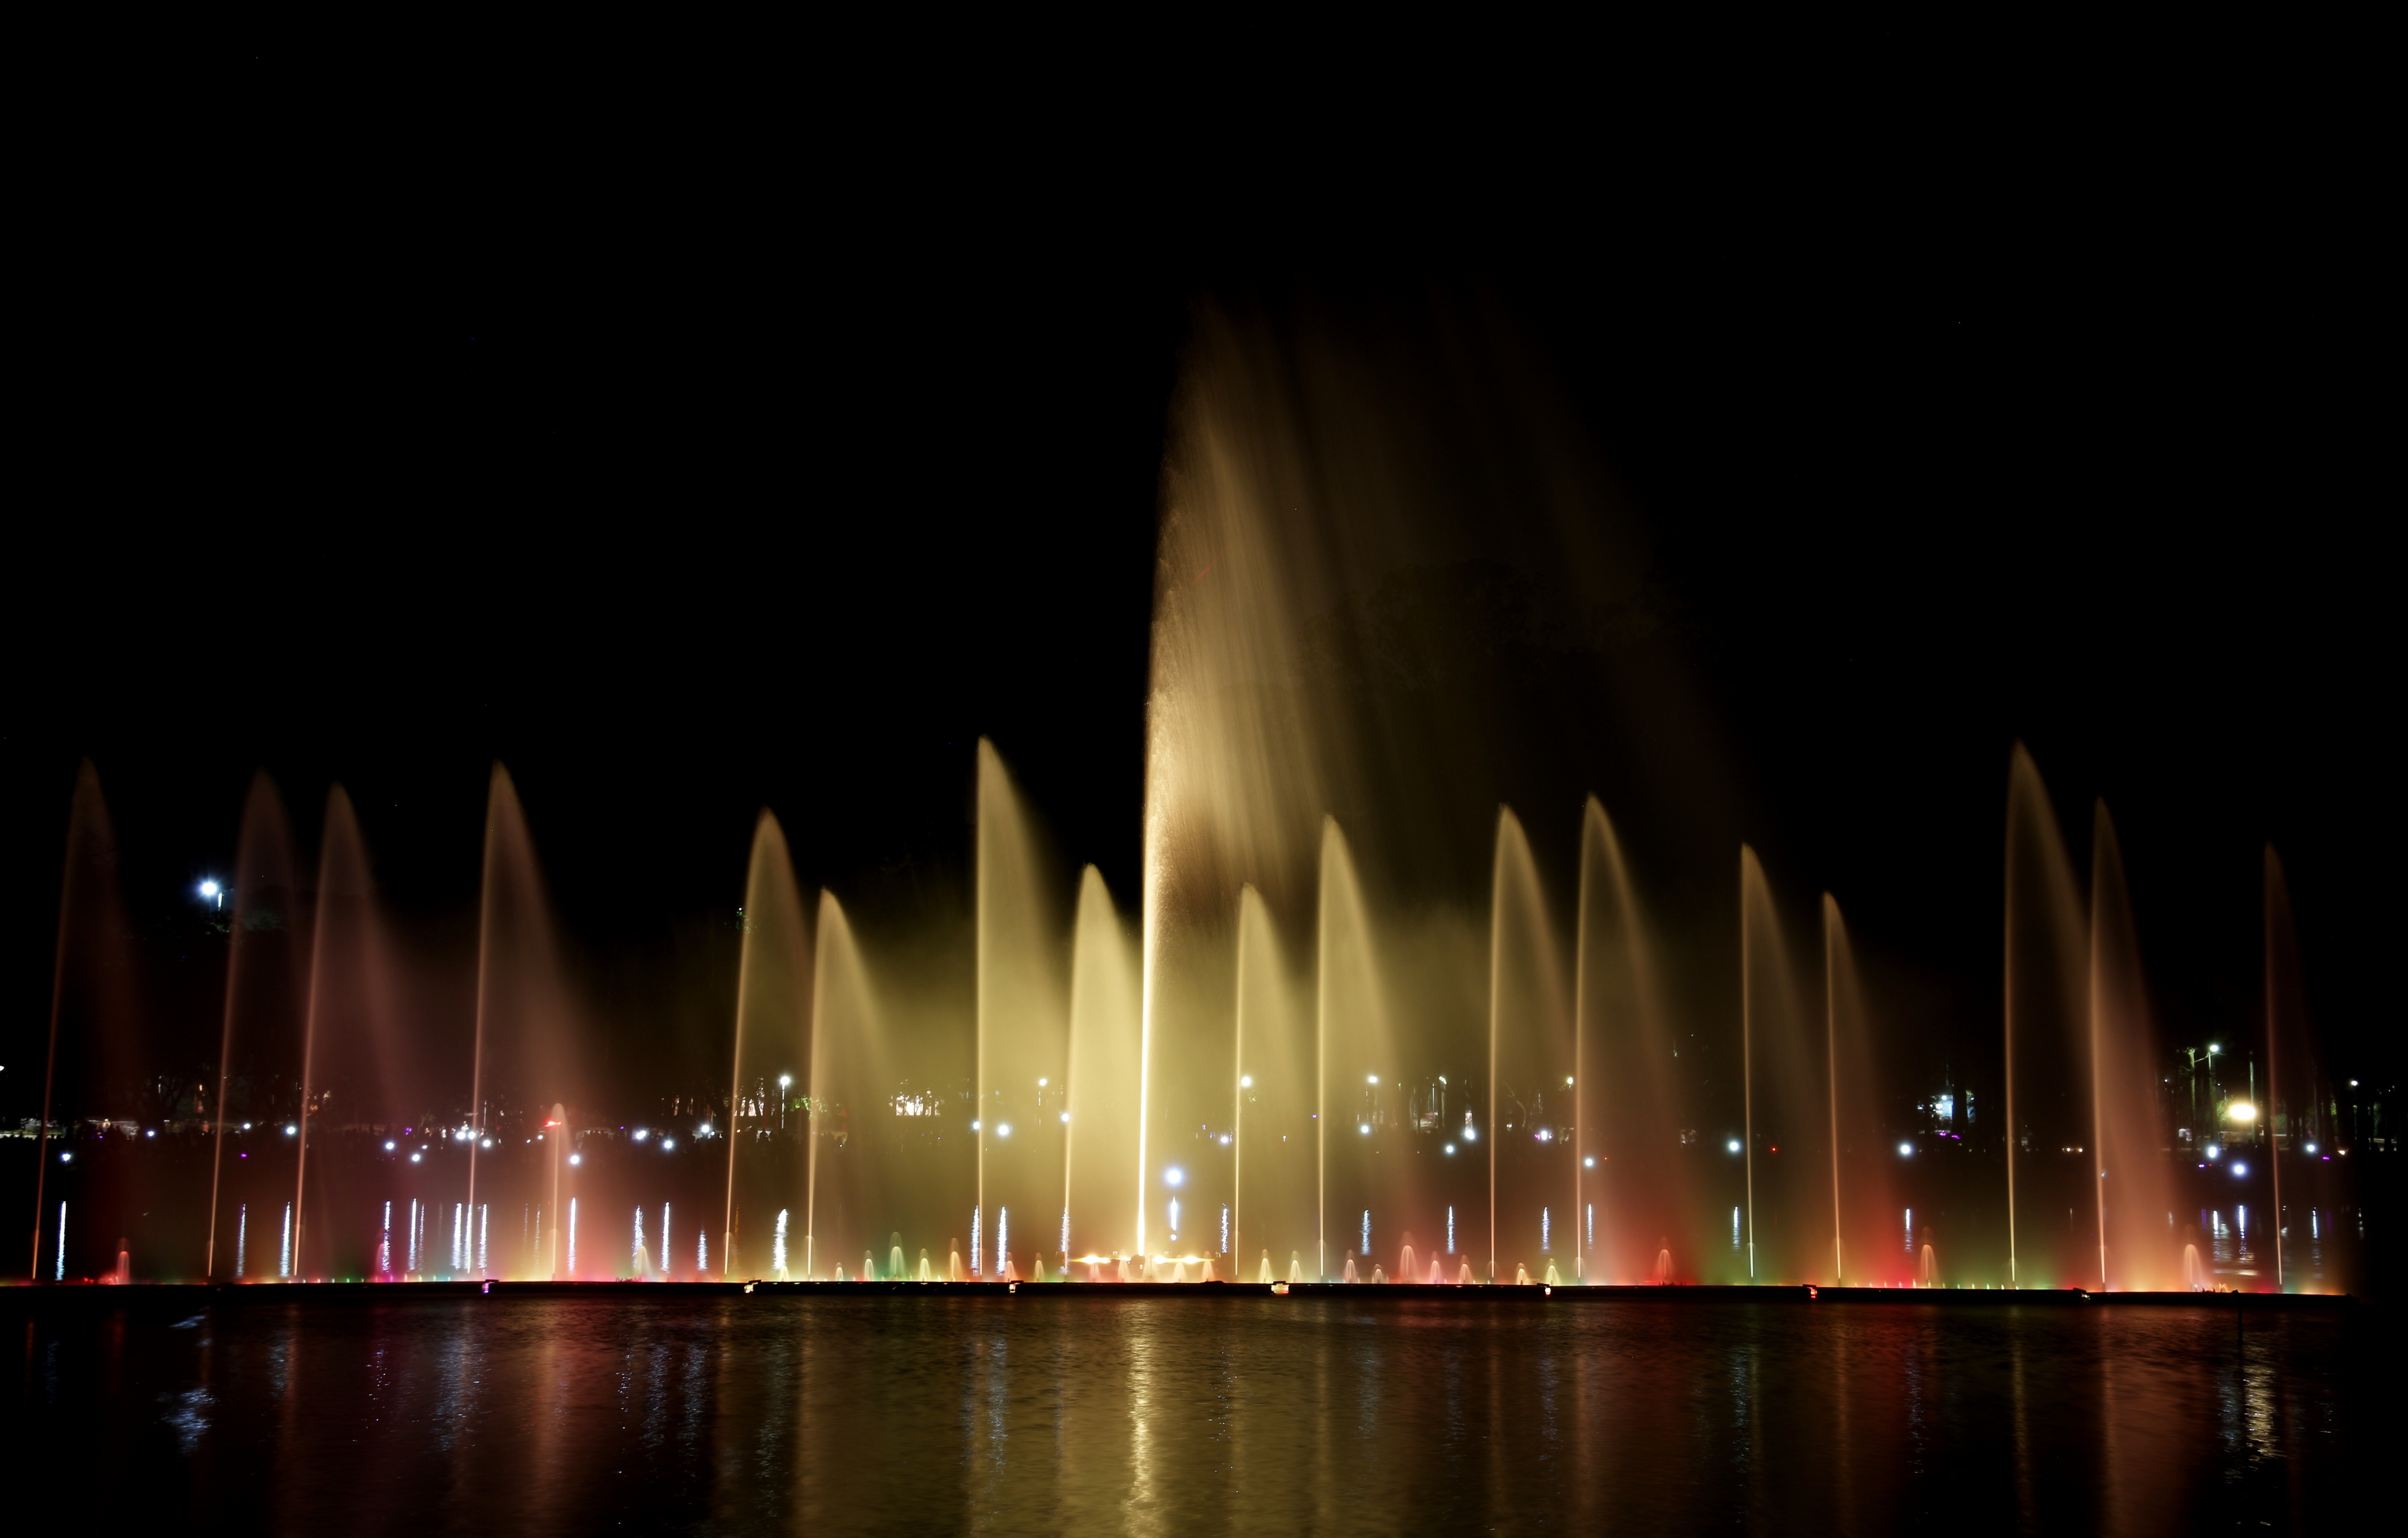
water, sky, night, lake, city, urban, dark, reflection, spectacle, color, colorful, lighting, illuminated, lights, fireworks, fountain, brazil, water feature, city at night, city night, sao paulo, night vision, ibirapuera park, dancing waters, water show, christmas show